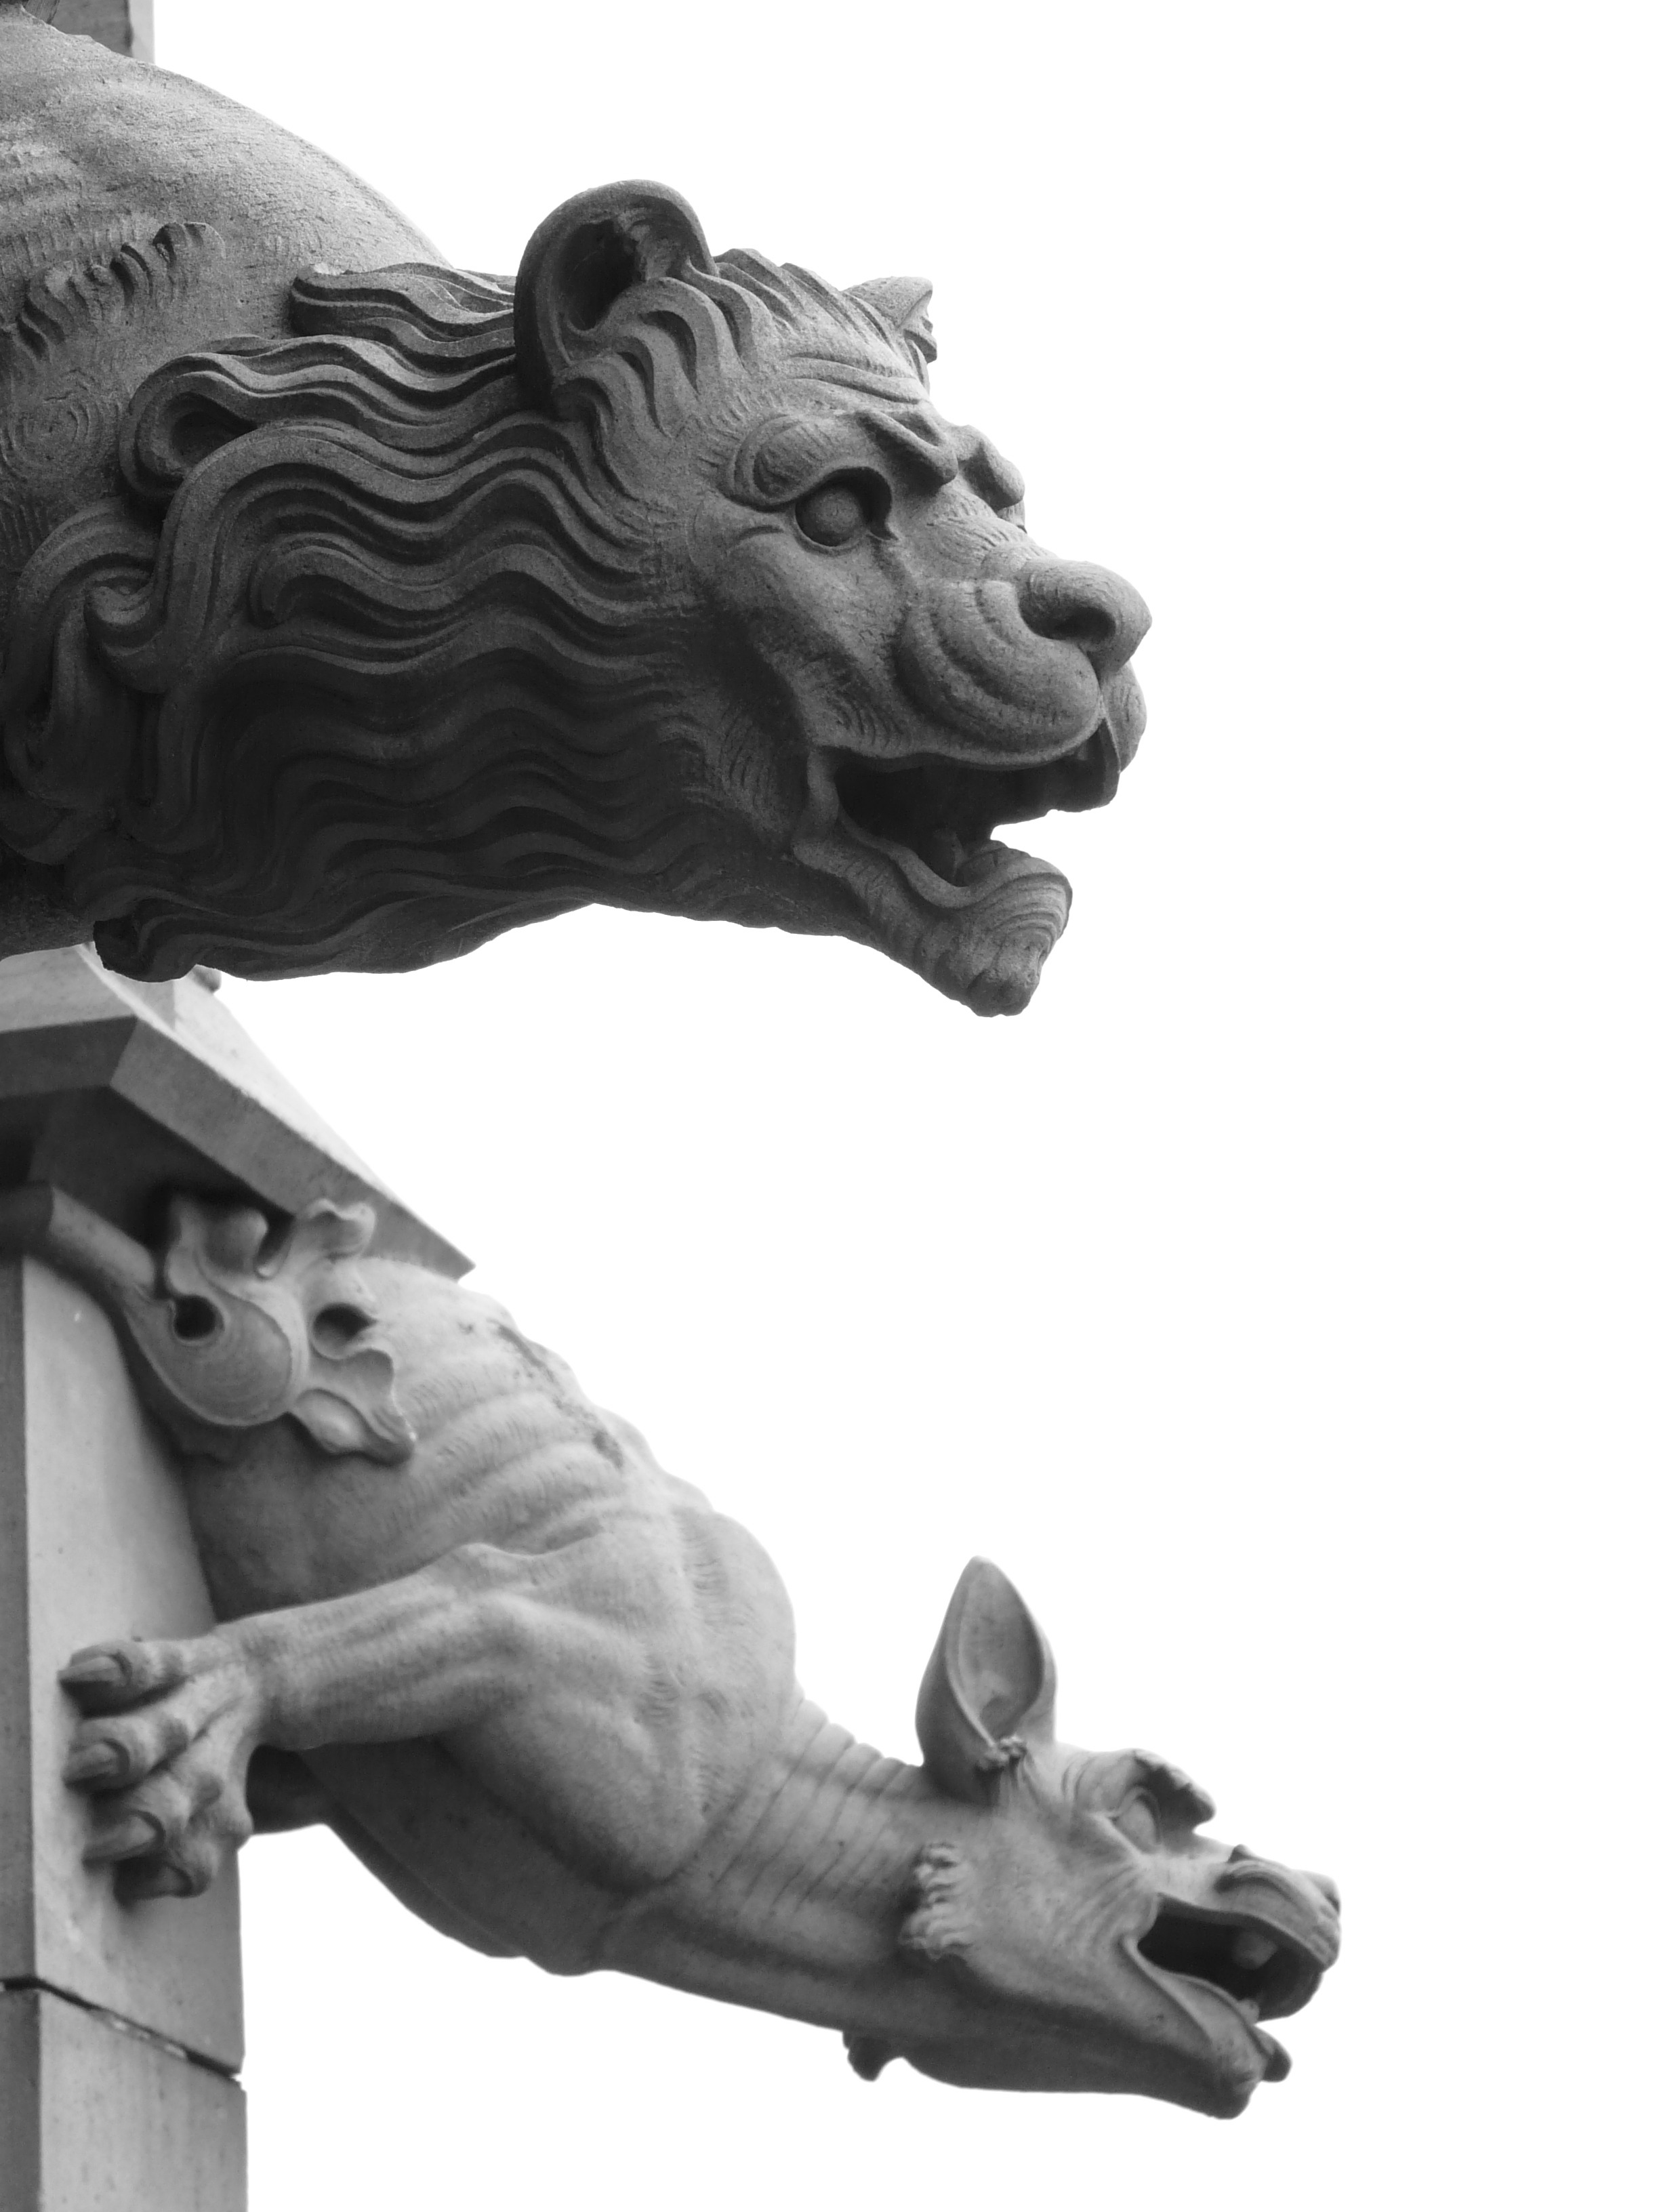
black and white, architecture, building, monument, statue, monochrome, lion, drainage, gargoyle, sculpture, art, figure, creepy, carving, dangerous, ulm, mythical creatures, munster, ulm cathedral, monochrome photography